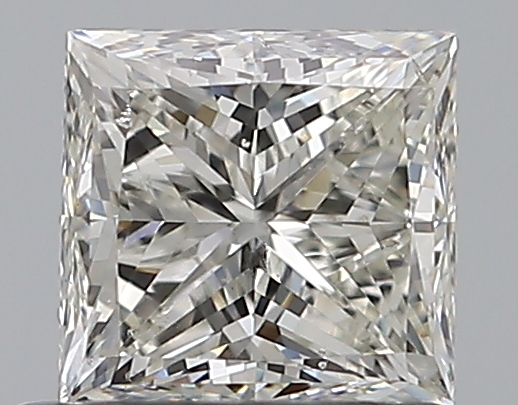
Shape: princess
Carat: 0.7
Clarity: SI1
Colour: J
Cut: VG
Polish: VG
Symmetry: VG
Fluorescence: F
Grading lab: GIA
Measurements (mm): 4.77 x 4.58 x 3.47